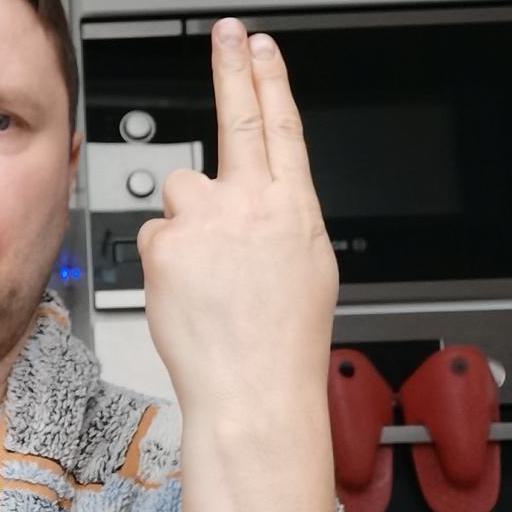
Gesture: two_up_inverted